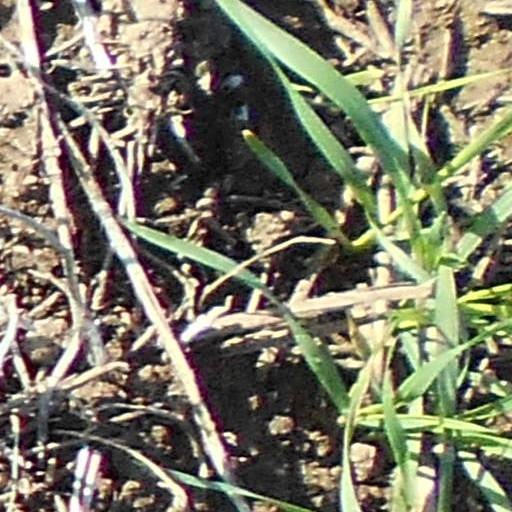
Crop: wheat